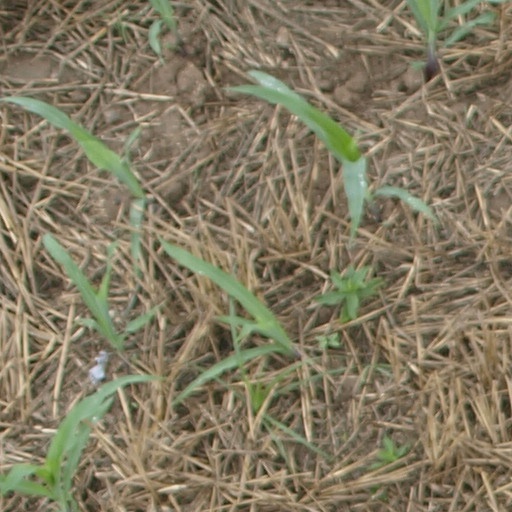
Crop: maize; corn